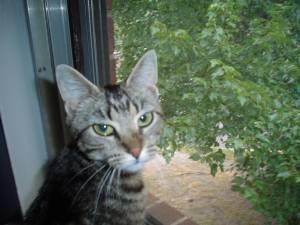
Bengal